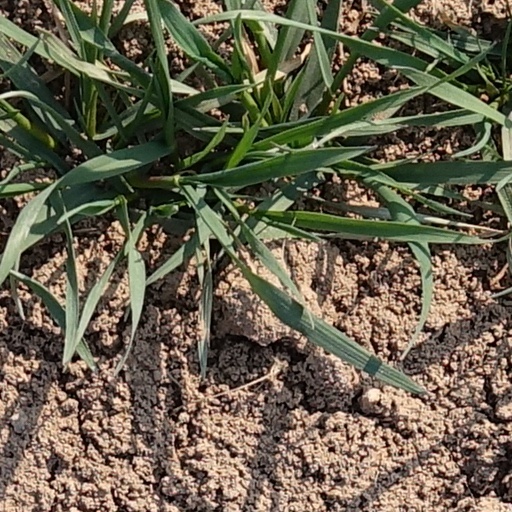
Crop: wheat